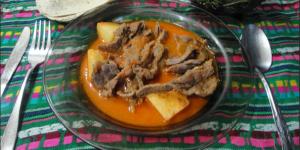
fajitas de res a la mexicana